Northeast Corridor

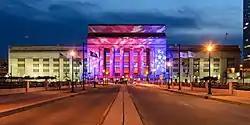
30th Street Station in Philadelphia, Amtrak's third busiest train station in the nation, July 2016

Service with electric locomotives between New Haven and Boston began on January 31, 2000. The project took four years and cost close to $2.3 billion: $1.3 billion for the infrastructure improvements and close to $1 billion for both the new Acela Express trainsets and the Bombardier–Alstom HHP-8 locomotives.